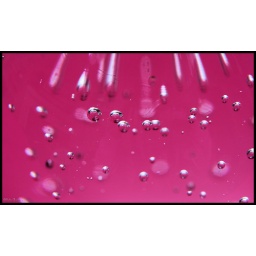
More fun with macro...These are bubbles in an ornamental glass apple, placed on a hot pink poster board